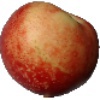
Label: nectarine